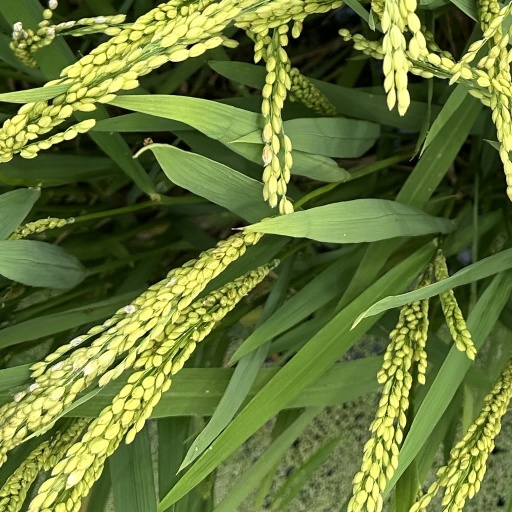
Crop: rice